Colle dei Signori

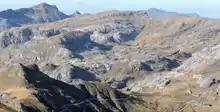
The pass seen from the Cima di Pertegà

The Colle dei Signori is located on the main chain of the Alps between the Cime de Capoves and Cima di Gaina. It connects the basins of the Ligurian Sea (West of the pass) and the River Po. Administratively is located between Italian municipality of Briga Alta and one exclave of the French municipality of La Brigue.